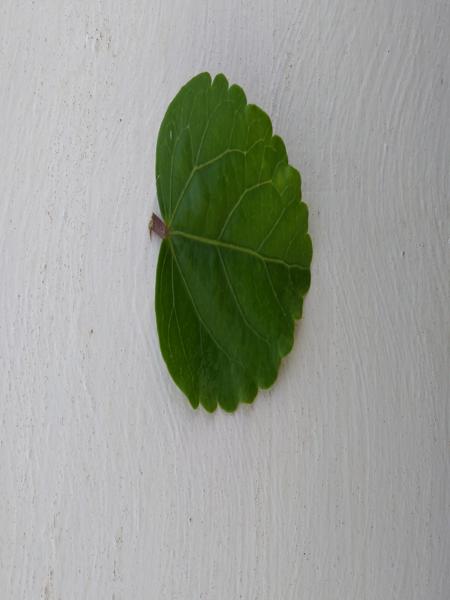
Plant: Hibiscus